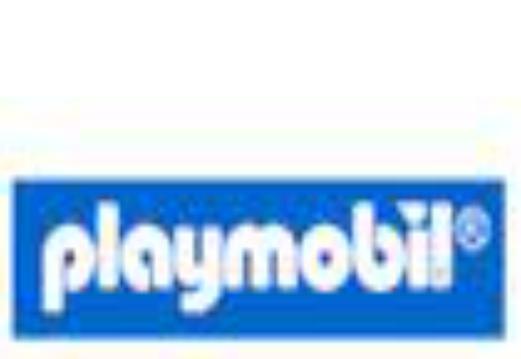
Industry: Leisure